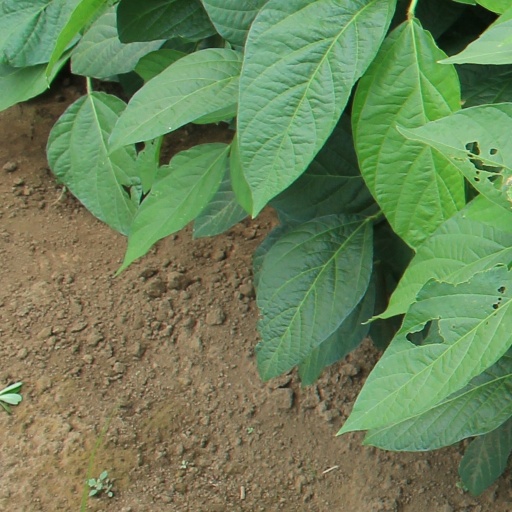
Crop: soybean